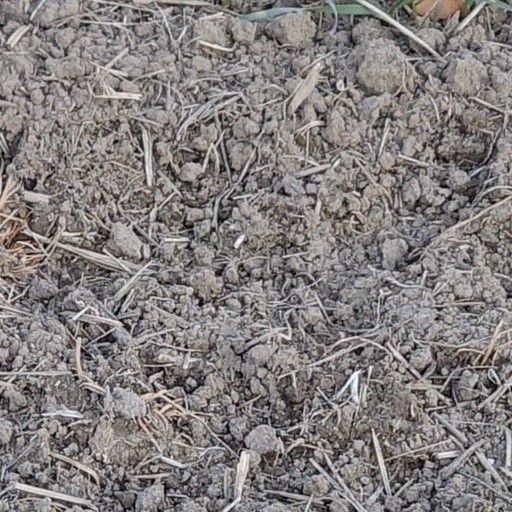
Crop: wheat